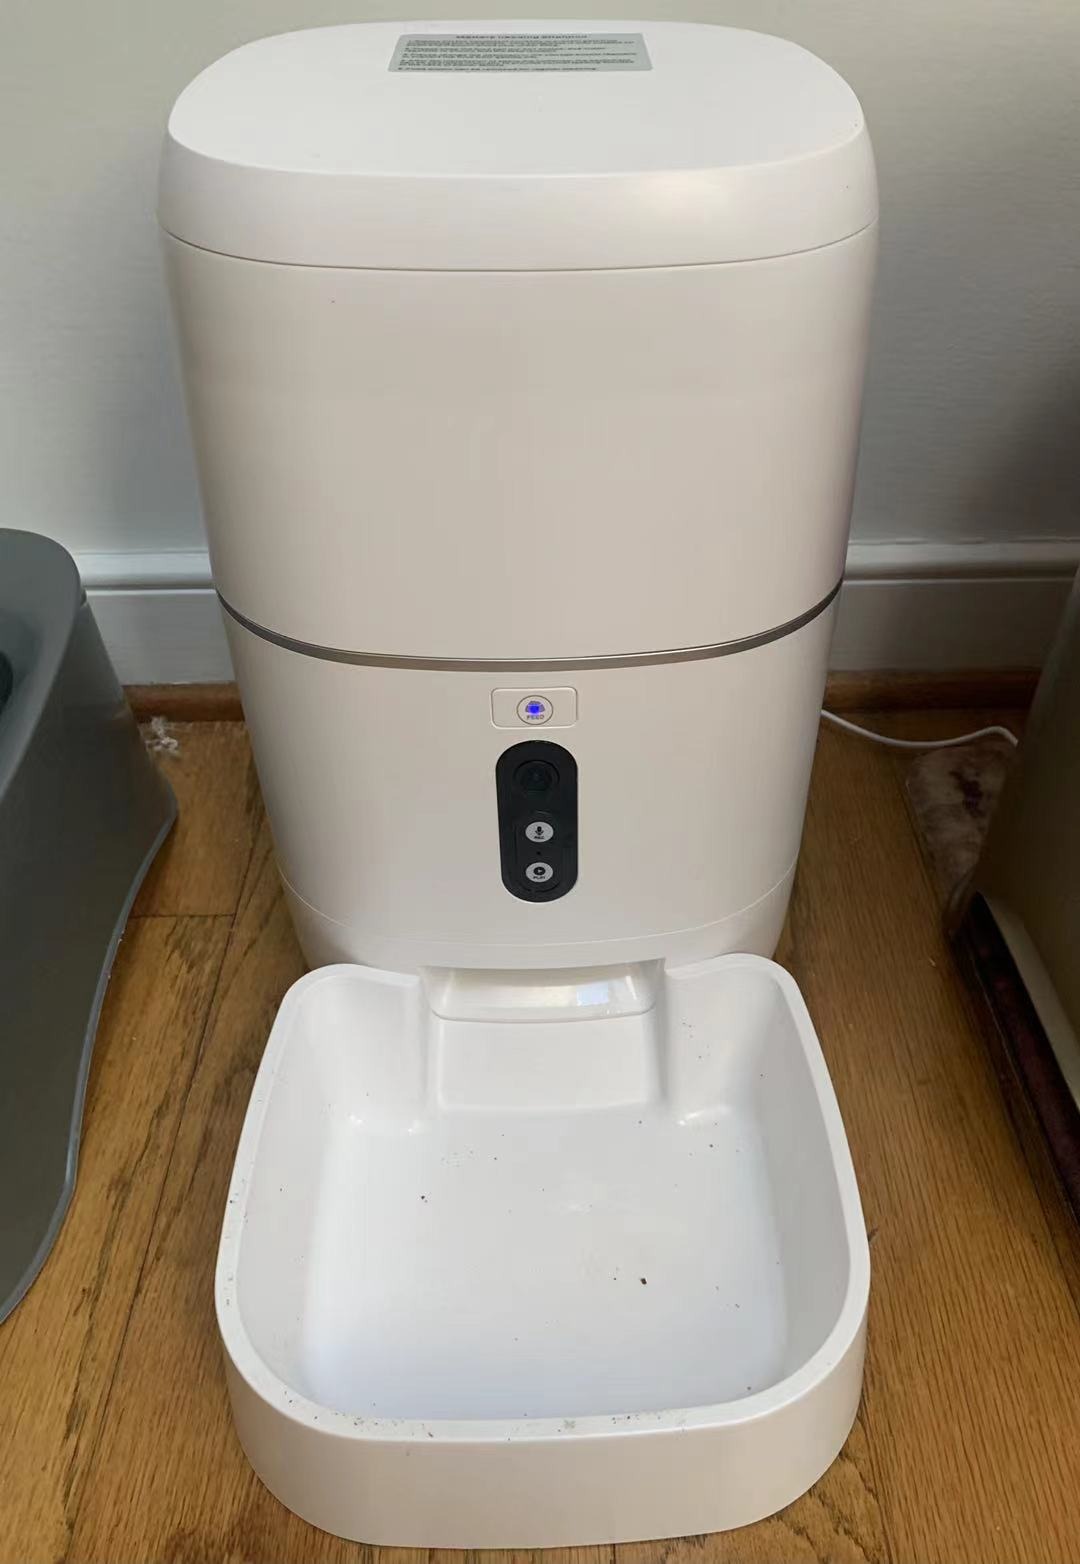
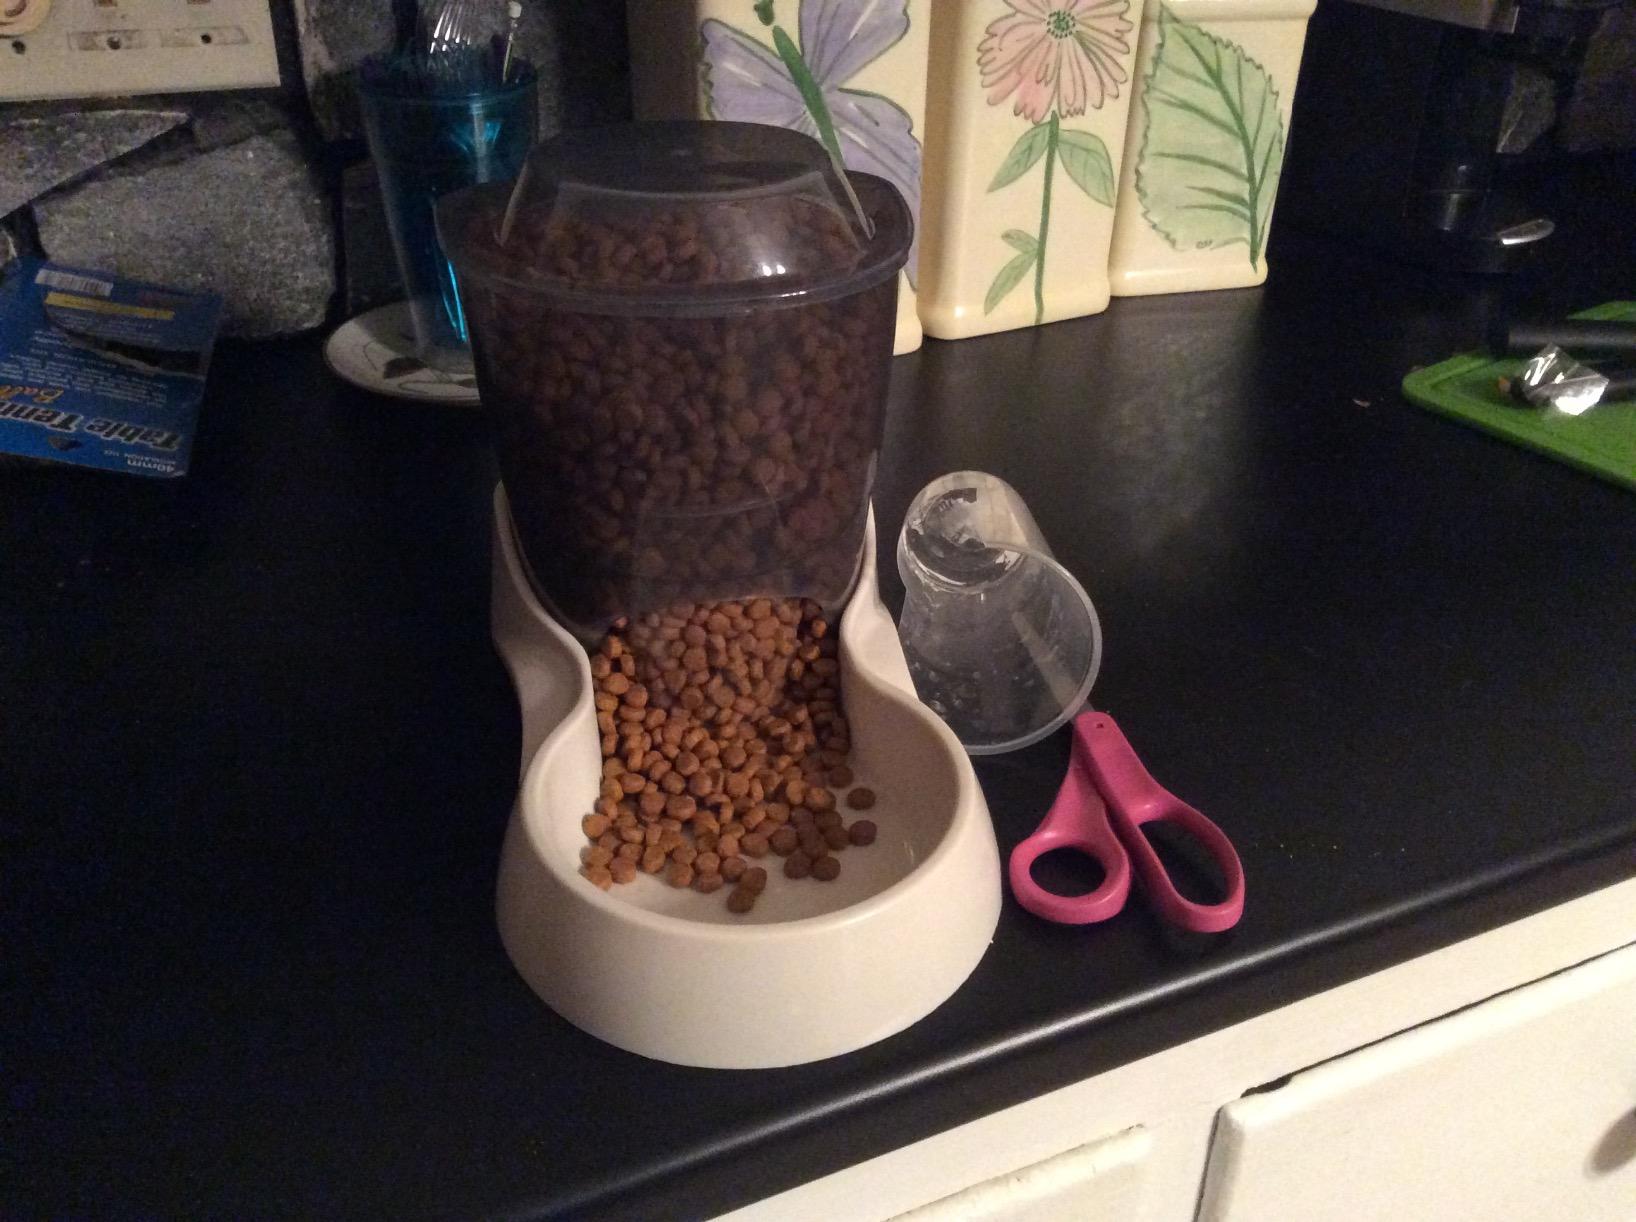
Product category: items_feeder
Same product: no